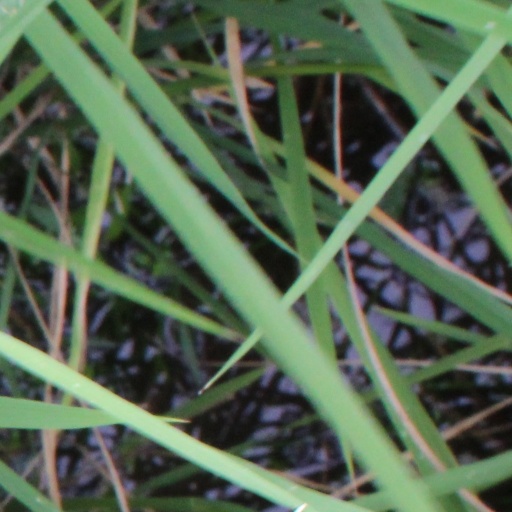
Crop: rice